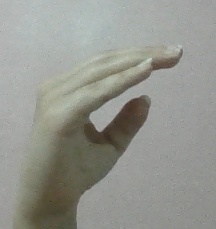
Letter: jeem